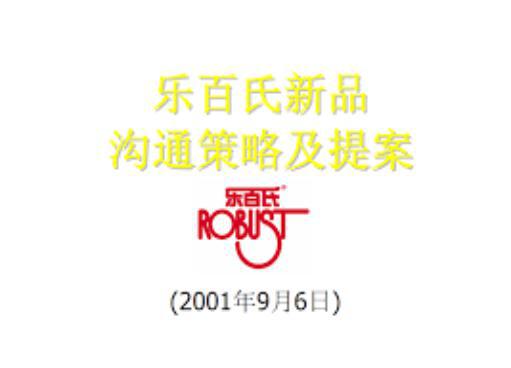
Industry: Food